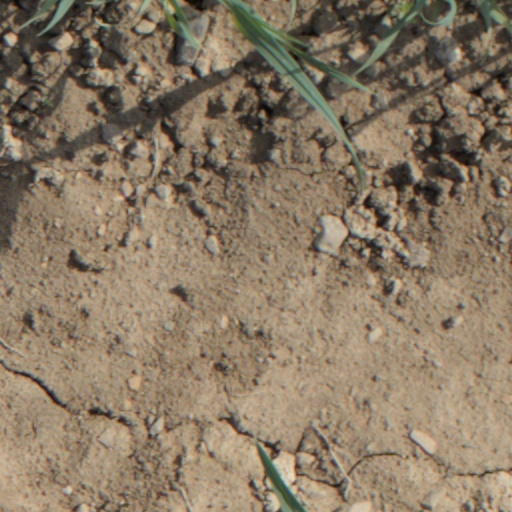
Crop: wheat